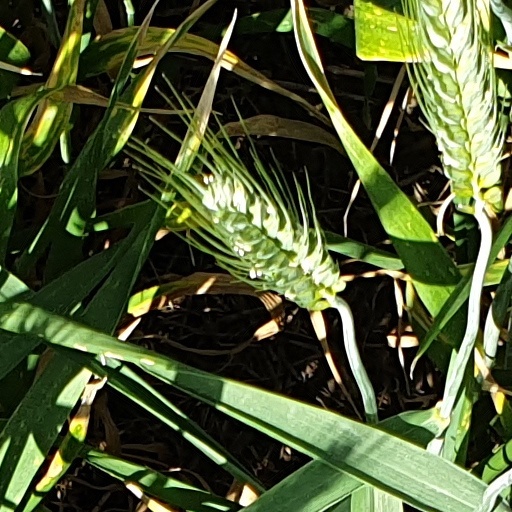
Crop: wheat